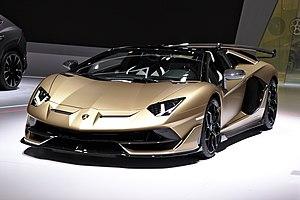
L'édition 2019 du salon international de l'automobile de Genève est un salon automobile annuel qui se tient du 7 au 17 mars 2019 à Genève. Il s'agit de la 89ᵉ édition internationale de ce salon organisé pour la première fois en 1905.
La Lamborghini Aventador LP700-4, connue en interne sous les codes « LB834 » et « LB835 », est une supercar développée par le constructeur automobile italien Lamborghini. Dévoilée au salon de Genève 2011, elle remplace la Lamborghini Murciélago.